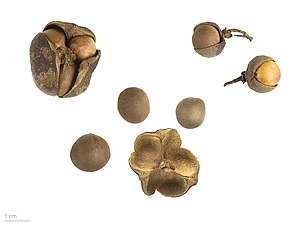
Tebusk
Camellia sinensis
Tebusk er den plante, man laver grøn eller sort te af. Tidligere hed planten Thea bohea eller Thea viridis. Den er en stor busk eller et lille træ med en slank, kuplet vækstform.